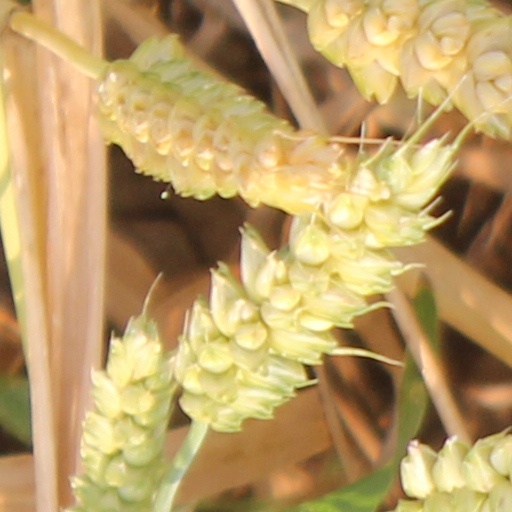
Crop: wheat